California Chrome

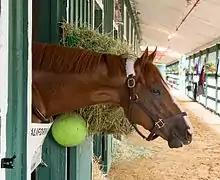
California Chrome in his stall at Pimlico Race Course, May 2014

As a foal, he was nicknamed "Junior" because of his resemblance to his sire, Lucky Pulpit. Lucky Pulpit had won three races, placed in several graded stakes races, and hit the board in 13 of his 22 starts. However, a viral respiratory infection damaged his breathing and limited him to racing over short distances. California Chrome's dam is Love the Chase, and he was her first foal. She was purchased for $30,000 as a two-year-old by an agent for a horse ownership group called the Blinkers On Racing Stable. As a two- and three-year-old filly, she was anxious in the saddling paddock, and as a result, often lost races before she ever got to the starting gate. She ran six times and won on her fourth try in a February 2009 maiden claiming race at Golden Gate Fields. After her win, Steve Coburn and Perry Martin became her owners, ran her two more times, then retired her later that year. They hoped she would become a good broodmare, as she had a promising pedigree. When she retired, it was discovered that she had raced with a breathing problem—an entrapped epiglottis that restricted her air intake, but which could be corrected with surgery. , she had given birth to four foals, the two fillies and a colt, all full siblings to California Chrome. After California Chrome became a Kentucky Derby contender, Martin and Coburn turned down an offer of $2.1 million for Love the Chase, and ultimately sold her in November 2016 for $1.95 million.